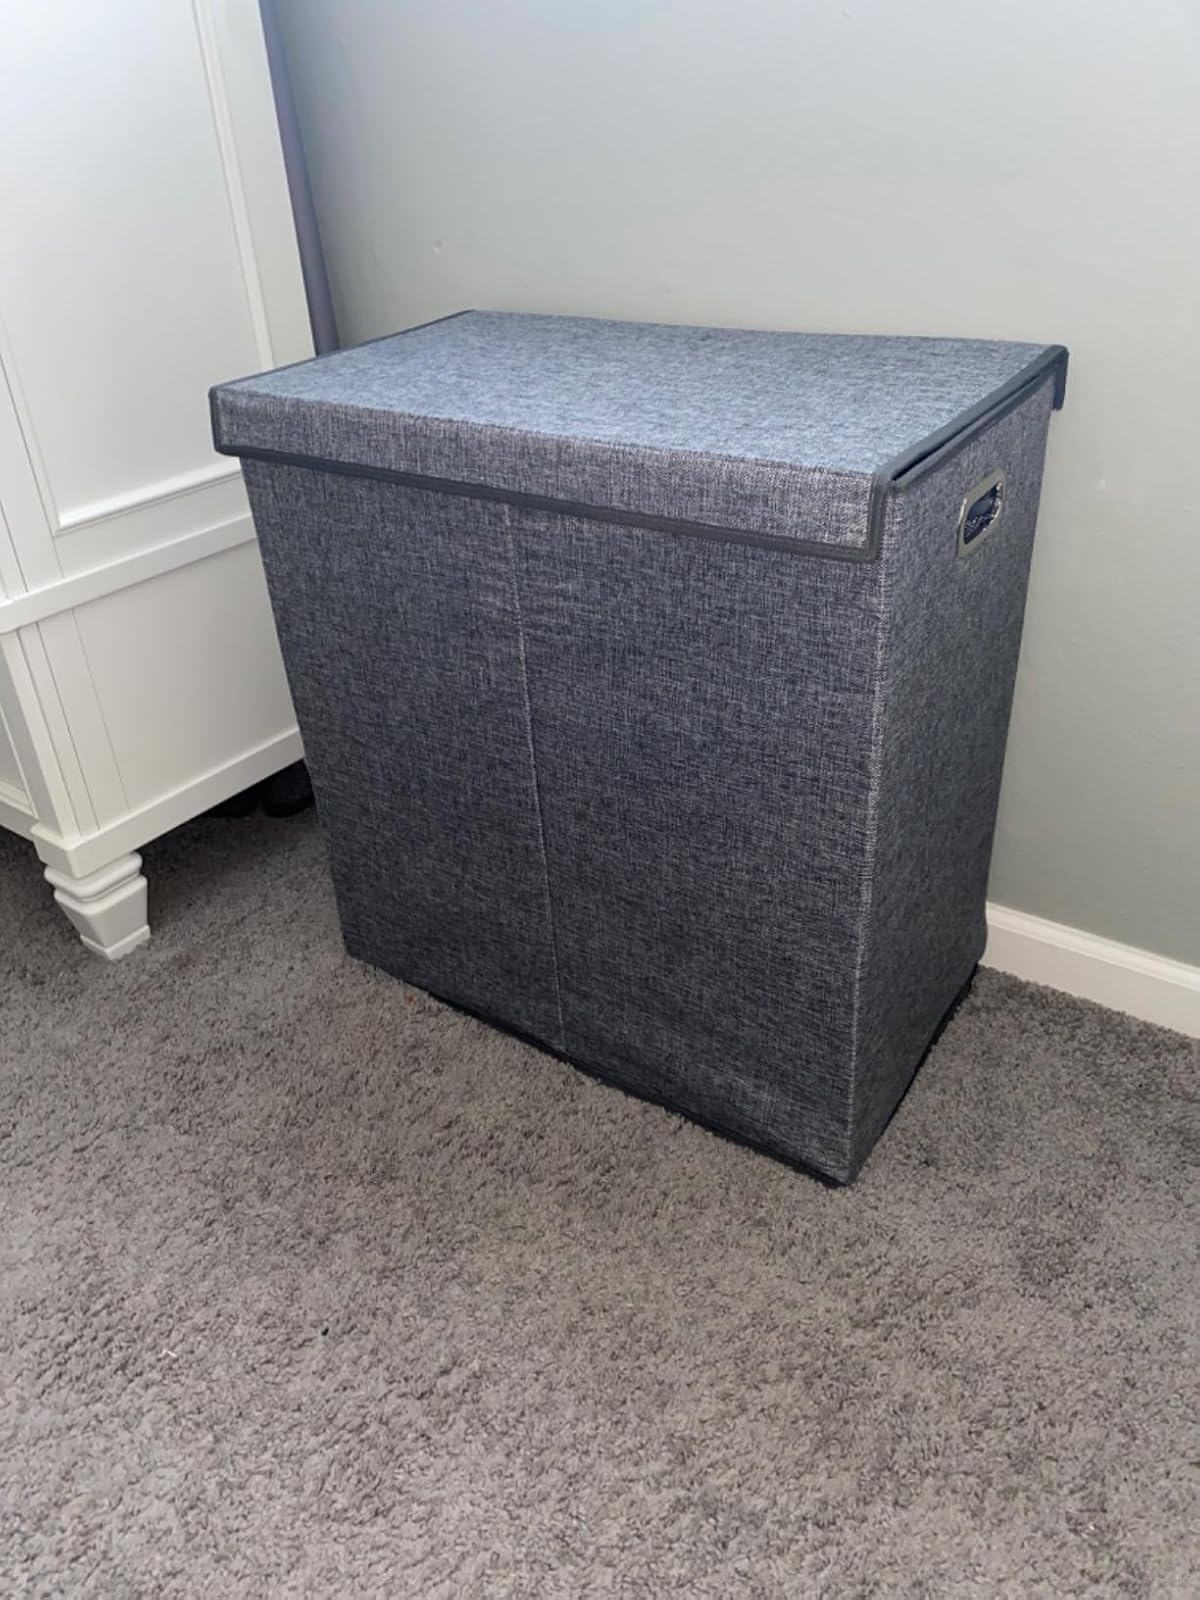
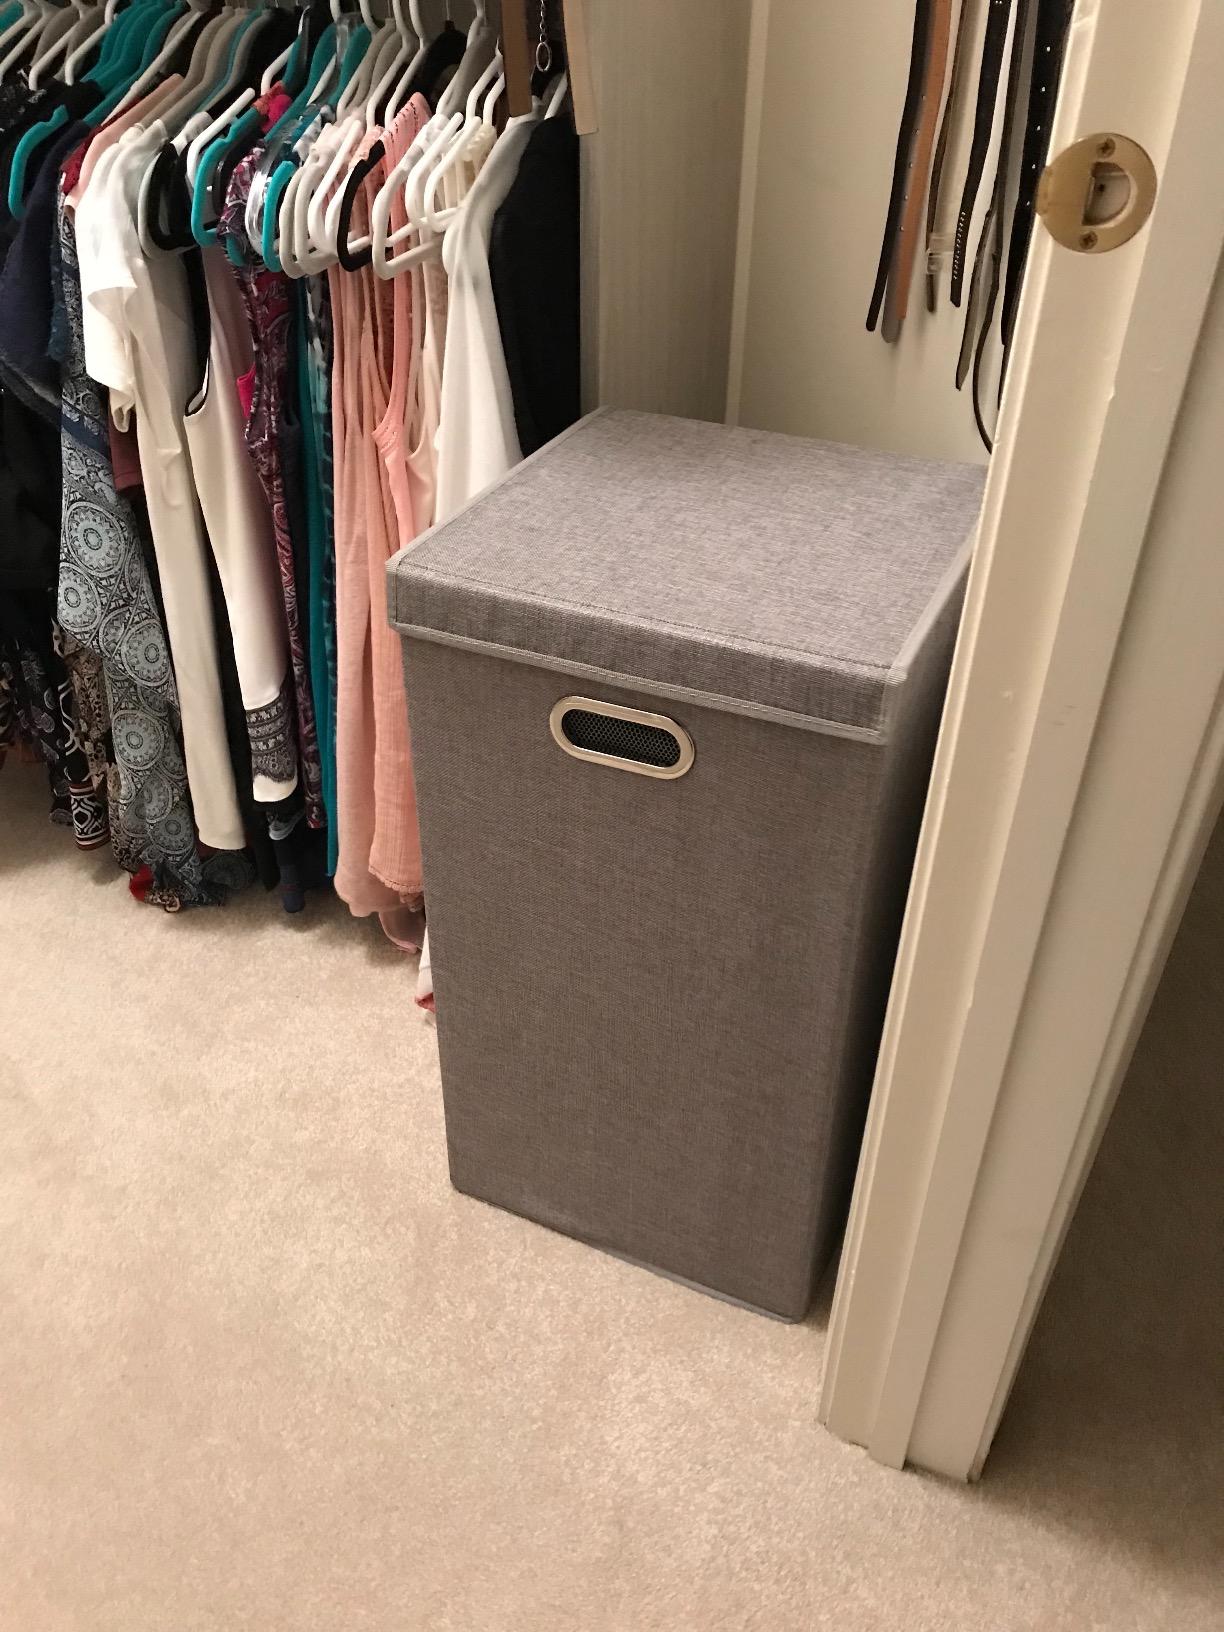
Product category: items_hamper
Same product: no